Carl Beam

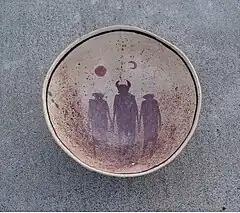
Figure 1 - Inside of handmade pottery by Carl Beam

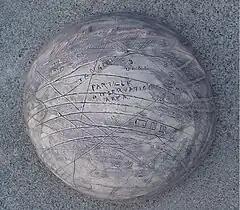
Figure 2 - Outside of handmade pottery by Carl Beam

His Mimbres bowls were fabricated as a modern version of the ancient Anasazi ones - on the interior they were generally cream colored and quite smooth whereas the exterior appeared almost disregarded and less important (see Figures 1 and 2). Having studied all available exemplars found in museums, art galleries, shops, books, and otherwise, Beam's contemporary versions were largely influenced by the materials and sophisticated art dialogue present in the Anasazi works he saw. Also in the Anasazi tradition, Beam's bowls typically featured a bold design around the rim with his own unique images placed in the center. The result of his and Ann's early work was an exhibition in 1982 entitled "The Painted Pottery of Ann and Carl Beam" at the Maxwell Museum of Anthropology of the University of New Mexico in Albuquerque, with other shows to follow later.